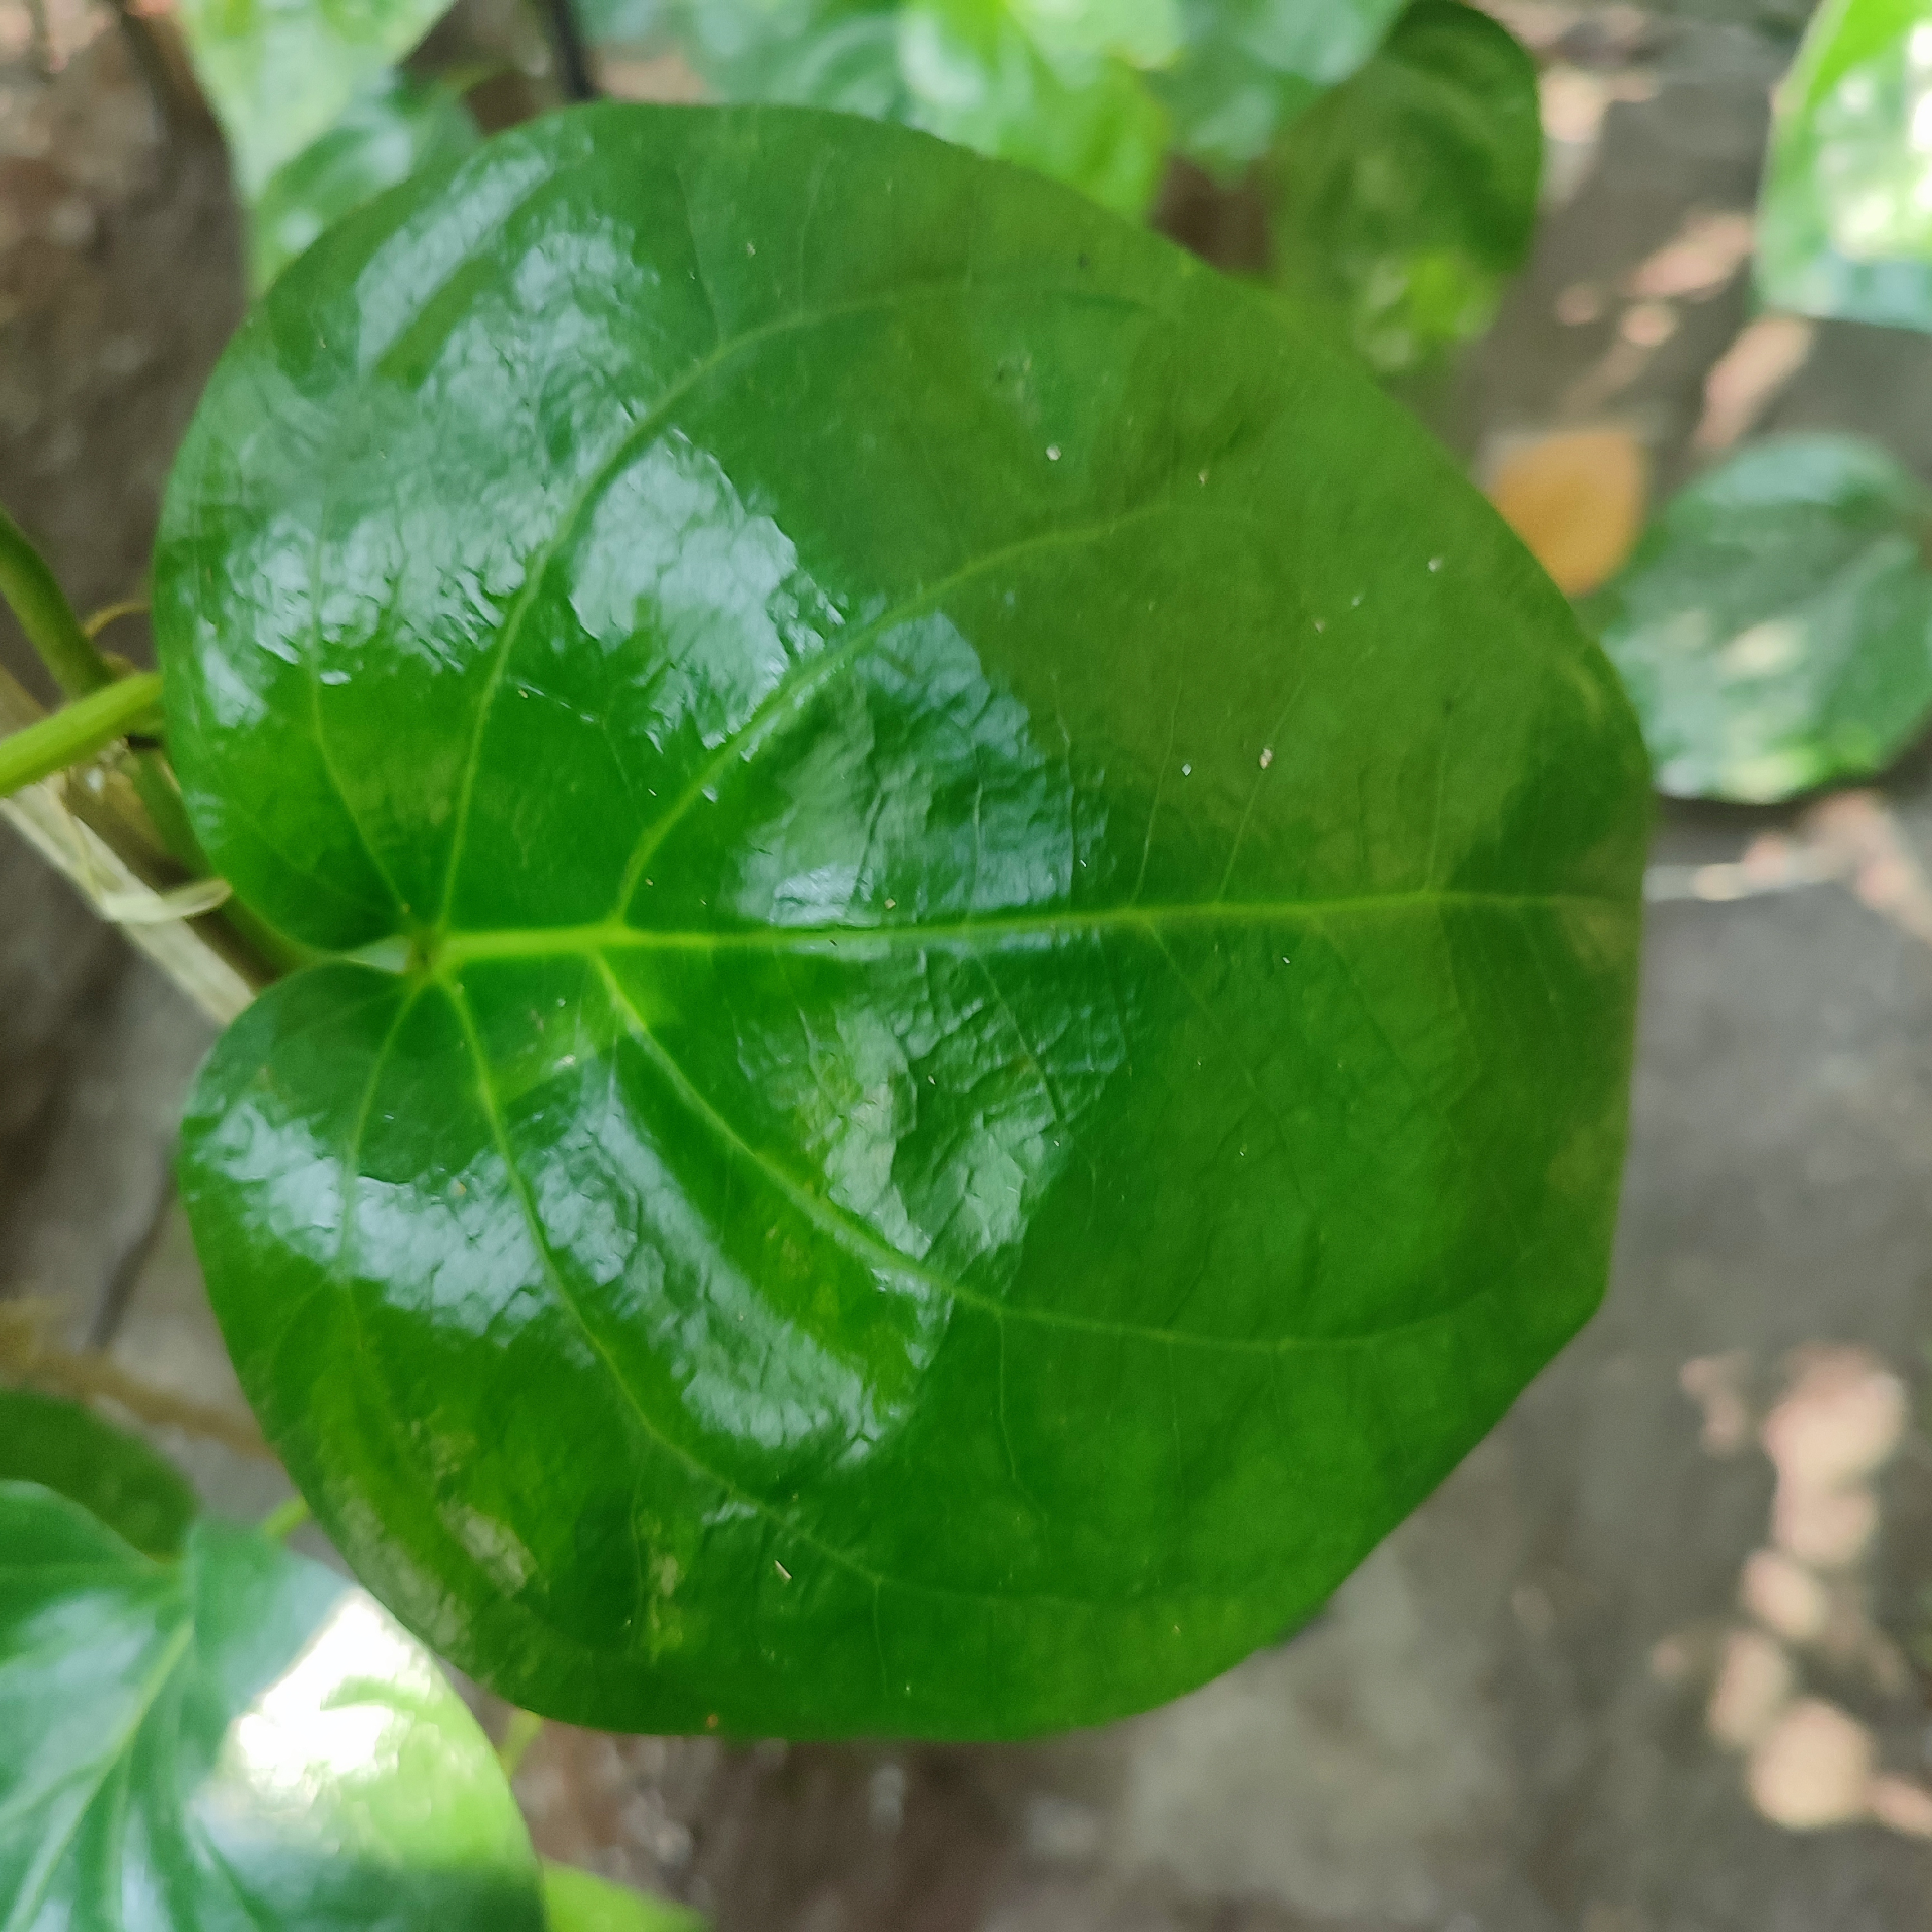
Label: Healthy_Leaf